United States Post Office (Bronxville, New York)

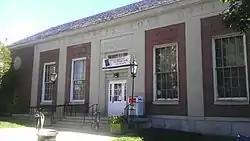
US Post Office-Bronxville, September 2012

US Post Office-Bronxville is a historic post office building located at Bronxville in Westchester County, New York, United States. It was built in 1937 and was designed by consulting architect Eric Kebbon (1891–1964) for the Office of the Supervising Architect. It is a -story building faced with brick and trimmed in limestone in the Colonial Revival style. The front facade features six extremely flat limestone pilasters that flank the central entrance. The lobby features a mural by John French Sloan (1871–1951) painted in 1939 and titled "The Arrival of the First Mail in Bronxville in 1846".